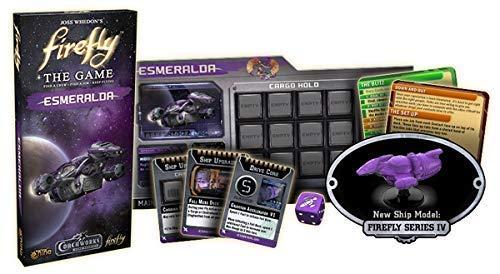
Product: Firefly: The Game - Esmeralda Game Expansion
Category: Toys & Games | Games & Accessories | Board Games
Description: Not a standalone game - needs Firefly: The Game to play.
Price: $12.50
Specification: ProductDimensions:1x5.5x10inches|ItemWeight:5.3ounces|ShippingWeight:5.6ounces(Viewshippingratesandpolicies)|DomesticShipping:ItemcanbeshippedwithinU.S.|InternationalShipping:ThisitemcanbeshippedtoselectcountriesoutsideoftheU.S.LearnMore|ASIN:B00ZY63XTU|Itemmodelnumber:FIRE010BFM|Manufacturerrecommendedage:13-15years